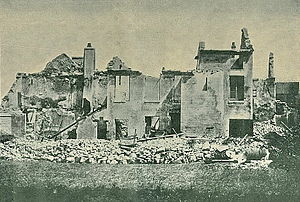
Bobigny / Historie / Krigen i 1870-71 og ny indvandring
Ødelæggelser efter krigen i 1870-71
Bobigny er en mindre fransk provinsby. Den er hovedsæde i departementet Seine-Saint-Denis.